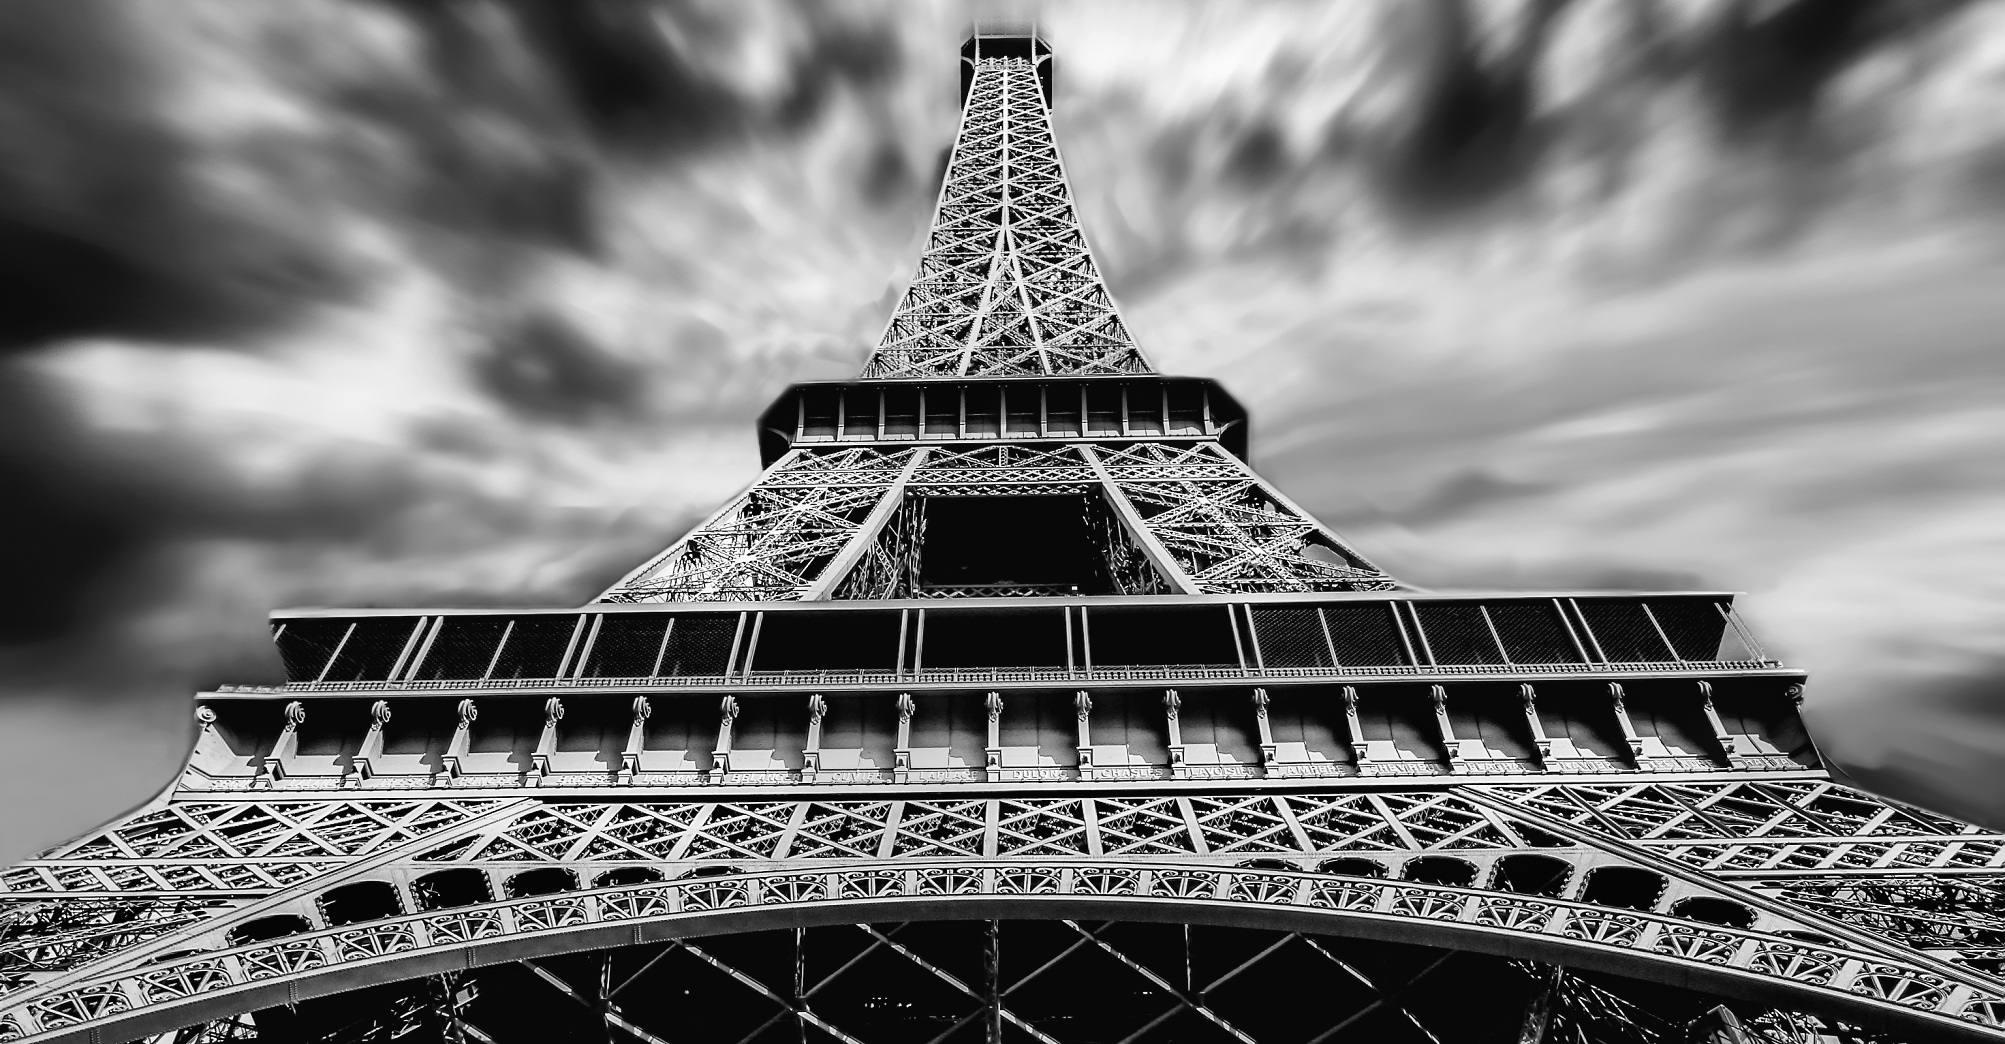
black and white, architecture, white, night, photography, city, eiffel tower, paris, skyscraper, cityscape, tower, landmark, black, monochrome, stadium, symmetry, history, shape, b w, aerial photography, monochrome photography, paris tower